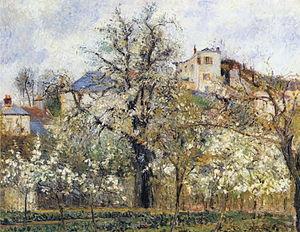
Jacob Abraham Camille Pissarro, dit Camille Pissarro, né à Charlotte-Amélie, sur l'île de Saint-Thomas, dans les Antilles danoises — aujourd'hui Îles Vierges des États-Unis —, le 10 juillet 1830 et mort à Paris le 13 novembre 1903, est un peintre impressionniste puis néo-impressionniste franco-danois.